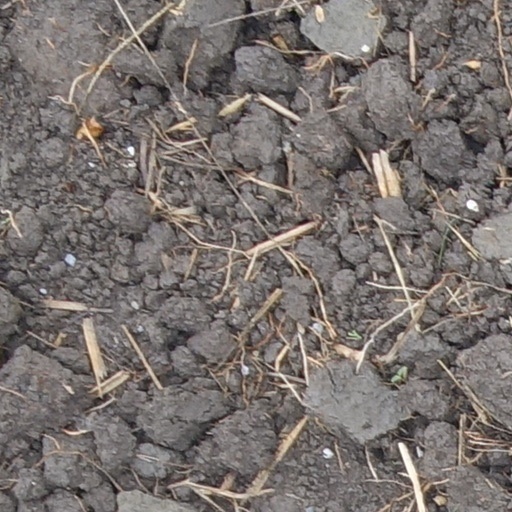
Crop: wheat